Dan Feehan

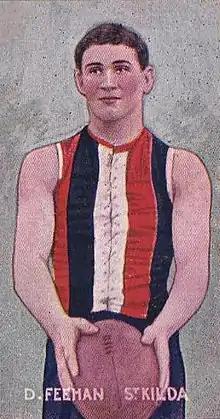
Cigarette card of Feehan in 1906

Daniel Matthew Feehan (7 February 1880 – 21 March 1946) was an Australian rules footballer who played with St Kilda in the Victorian Football League (VFL).